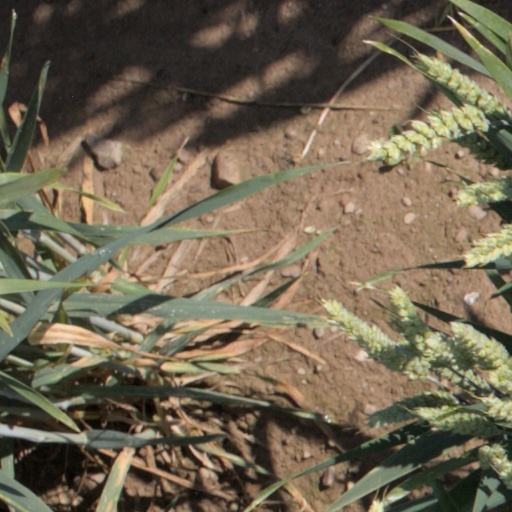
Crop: wheat